Bear Brook murders

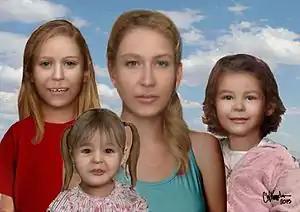
Reconstructions of the victims by Carl Koppelman. The child pictured at the far right is currently unidentified.

The adult, later identified as Honeychurch, was determined to be Caucasian with possible Native American ancestry. Her age at the time of death was estimated to be 23 to 33. She had curly or wavy brown hair and was between and in height. Her teeth showed significant dental work, including multiple fillings and three extractions. The three girls were thought to also have some Native American heritage; they had light or European-American complexions.